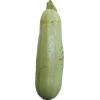
Label: zucchini